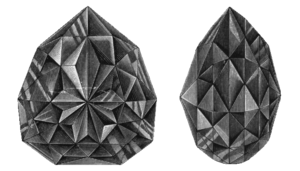
Florentin (diamant) Русский: Бриллиант «Флорентиец» Svenska: Florentinaren